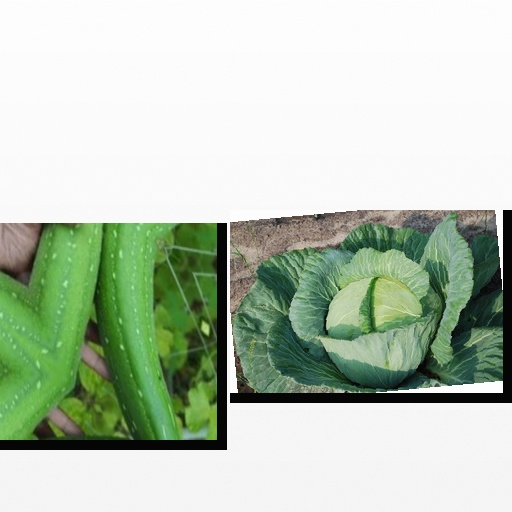
Food items: sponge_gourd, cabbage